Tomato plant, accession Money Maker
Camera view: bottom (45 deg); turntable rotation: 330 degrees
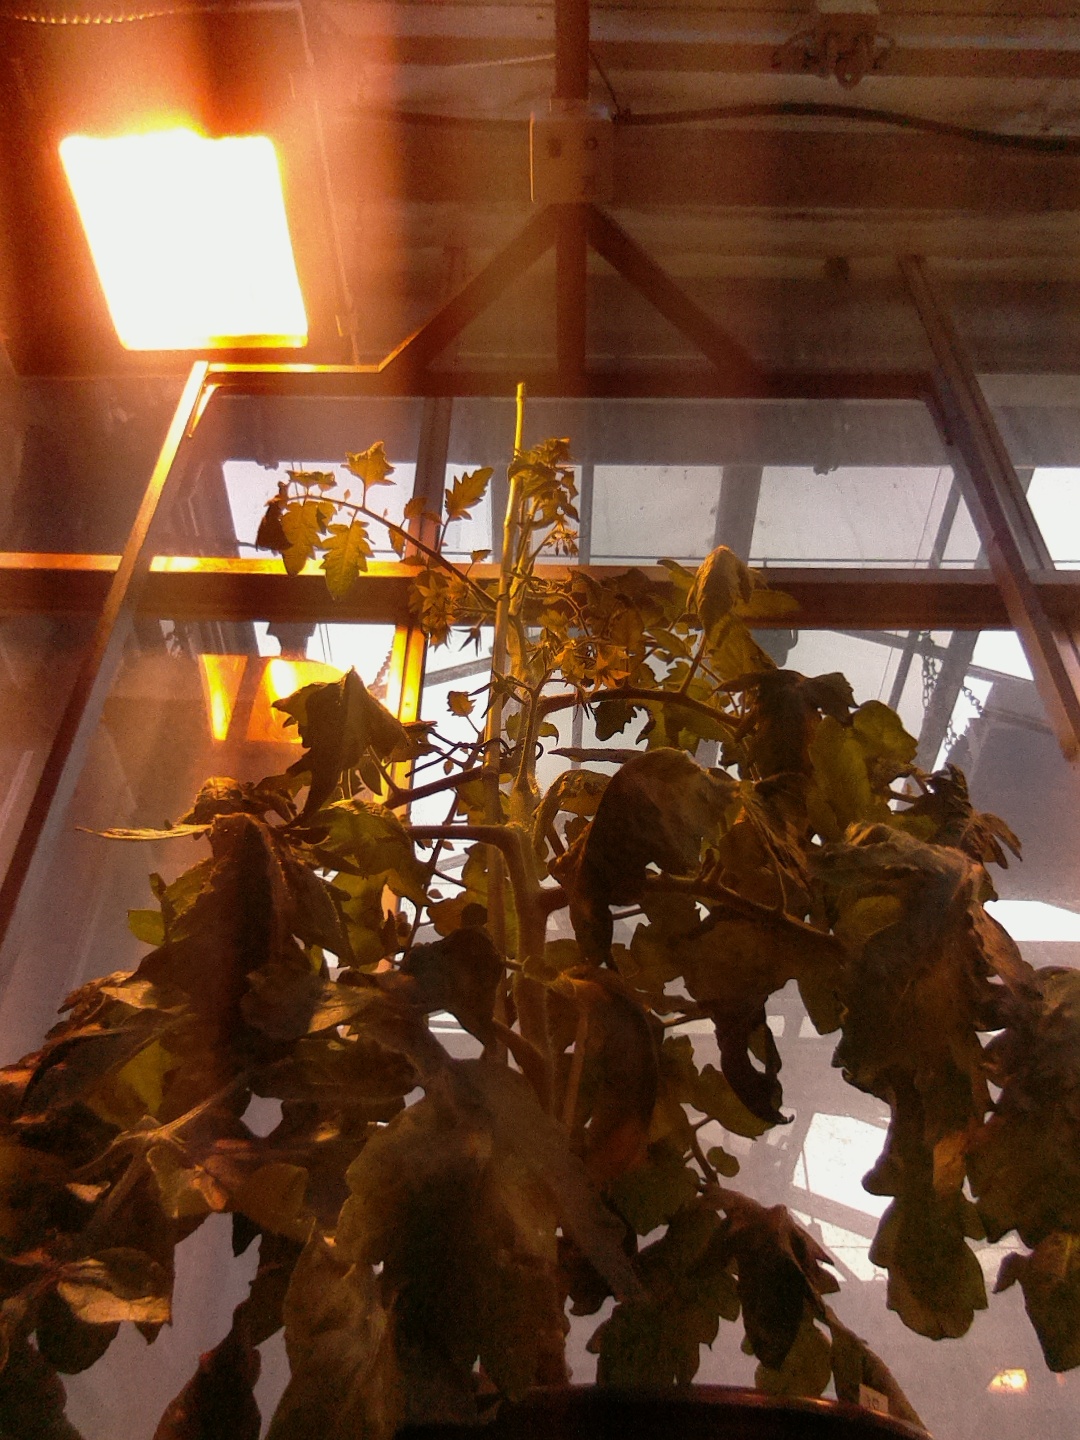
BBCH growth stage 70: Fruits at the main stem or branches visibles